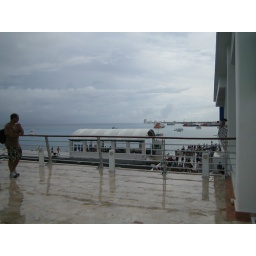
Looking at the ocean where our boat docked in Cozumel